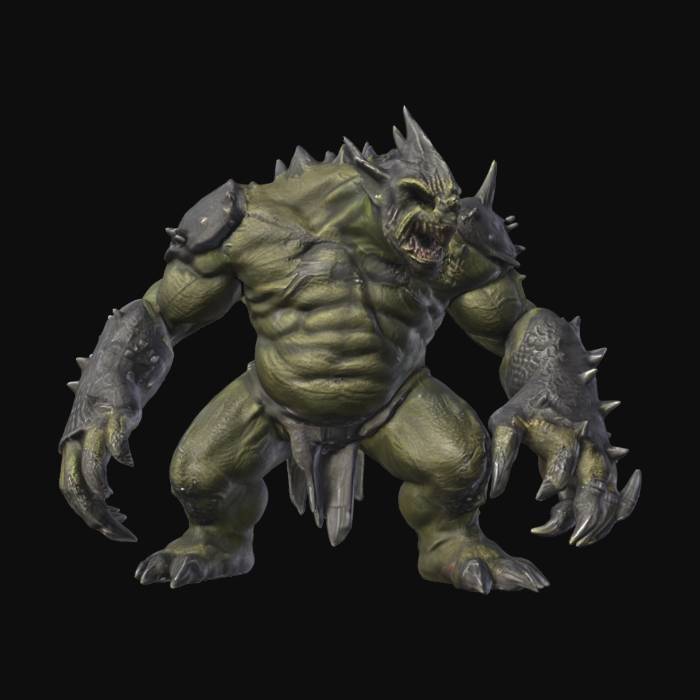
미적 점수 (1~10점): 9